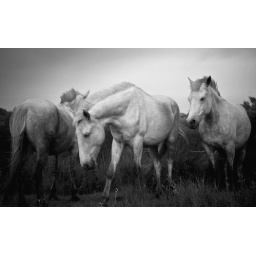
The famous white horses on a windy and cloudy day near Stes Maries de la mer